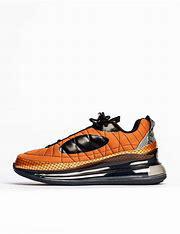
Brand: Nike
Model: MX 720 818